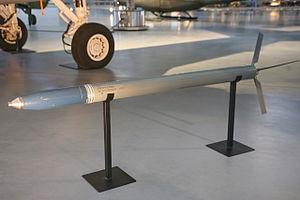
La Zuni est une roquette américaine de 127 mm en service depuis 1957. Cette arme est lancée depuis des avions de chasse dans des lanceurs contenant 4 roquettes chacun.